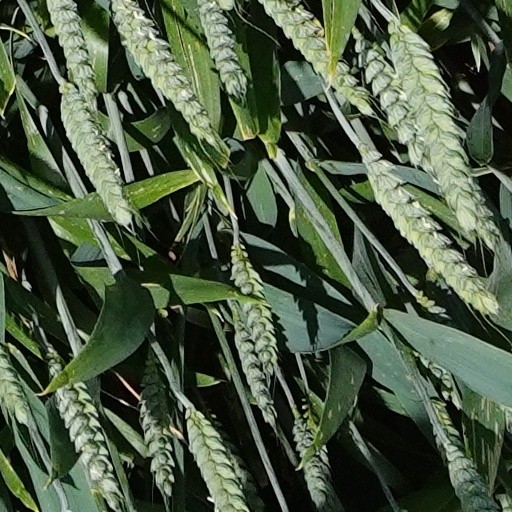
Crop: wheat